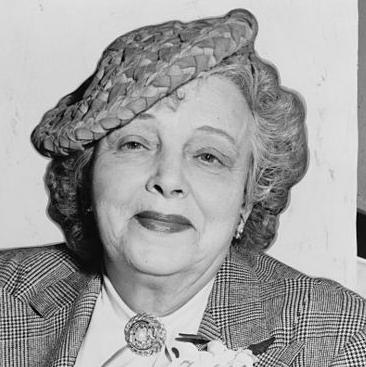
Age: 64